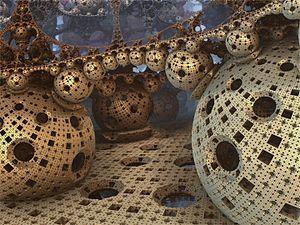
Labyrinthe 3D modélisé en design fractale avec un rendu éponge (menger).
AMzer, sous-titré Seasons, est le vingt-quatrième album original d'Alan Stivell sorti le 24 septembre 2015 sous le label WorldVillage distribué par Harmonia Mundi. New' AMzer en est le premier extrait des douze titres.